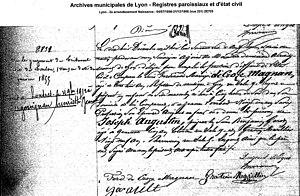
Etat civil paroissial de Lyon
Austin de Croze, de son nom Joseph Augustin de Croze-Magnan, est un écrivain français, folkloriste, musicien, journaliste, auteur gastronomique et œnologue fondateur du mouvement de la cuisine régionaliste.